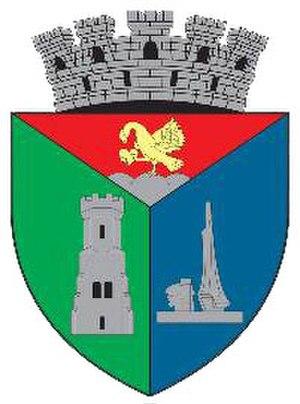
Carei est une ville roumaine du județ de Satu Mare, dans la région traditionnelle de Transylvanie et dans la région de développement du Nord-ouest.